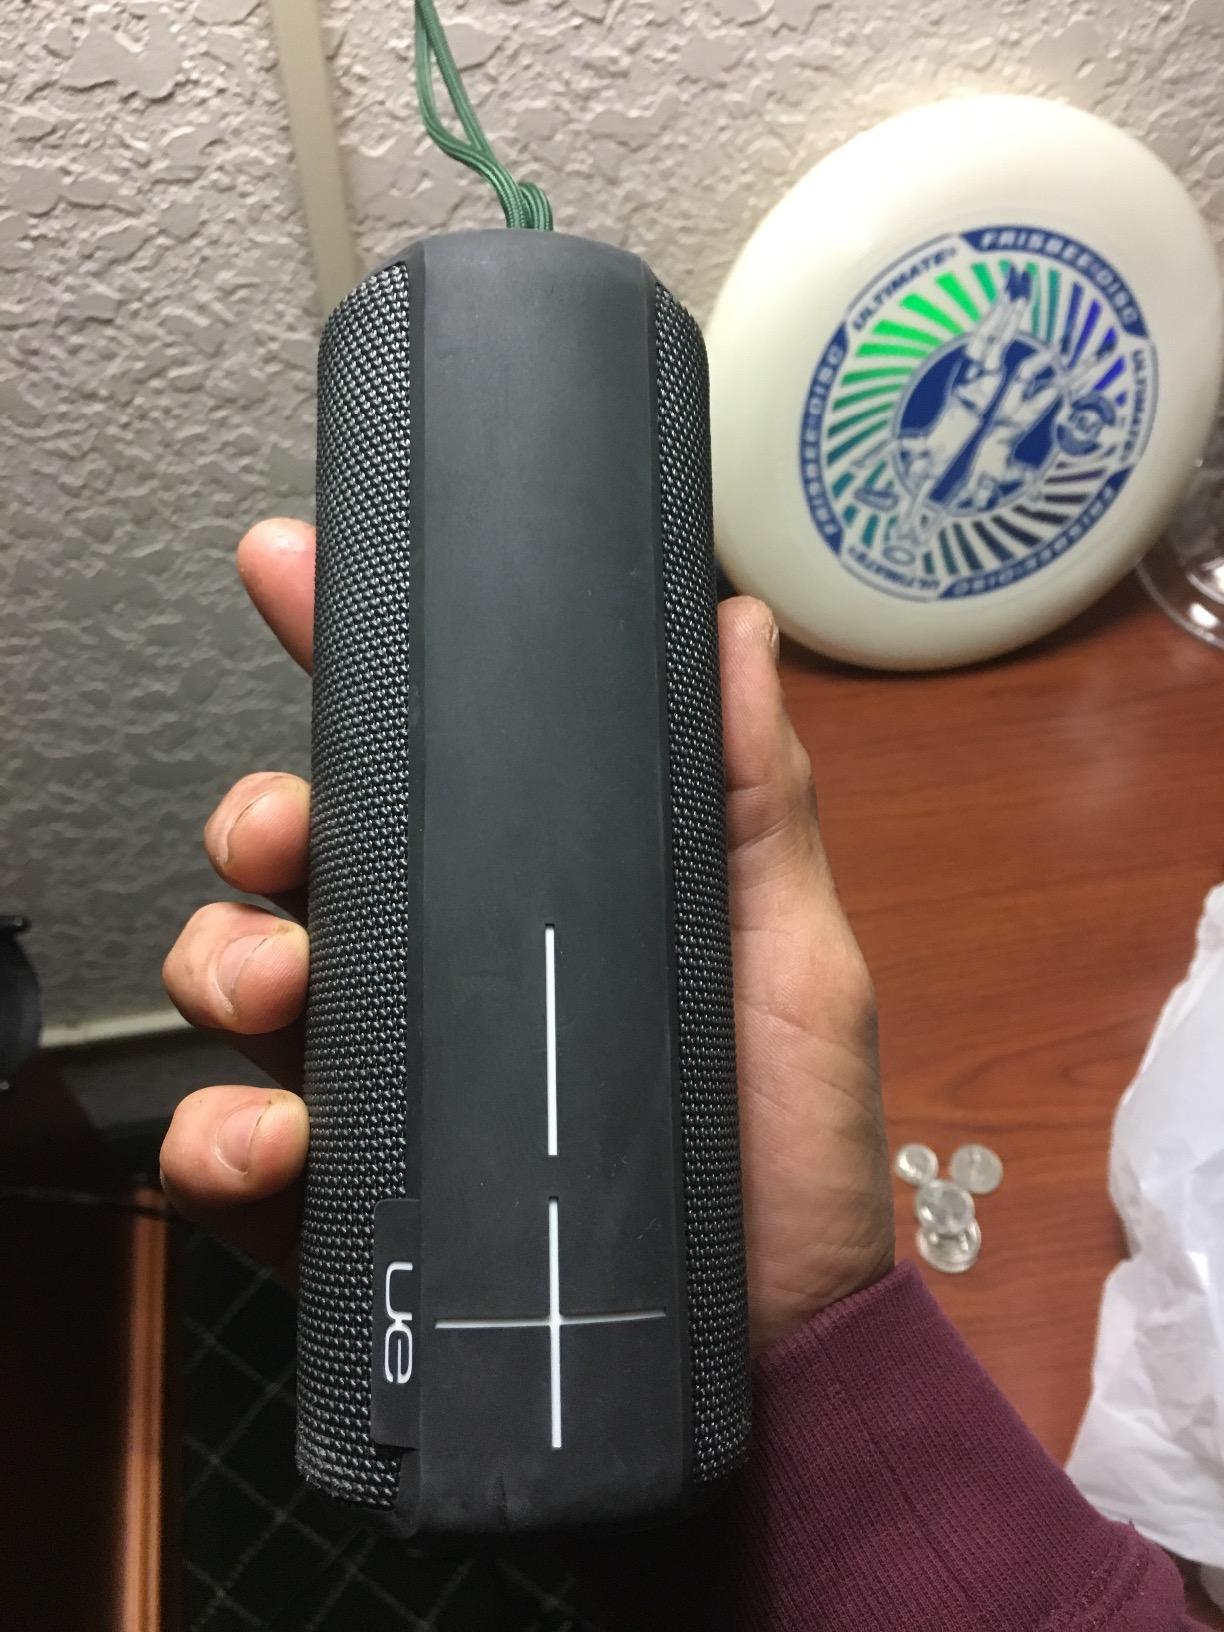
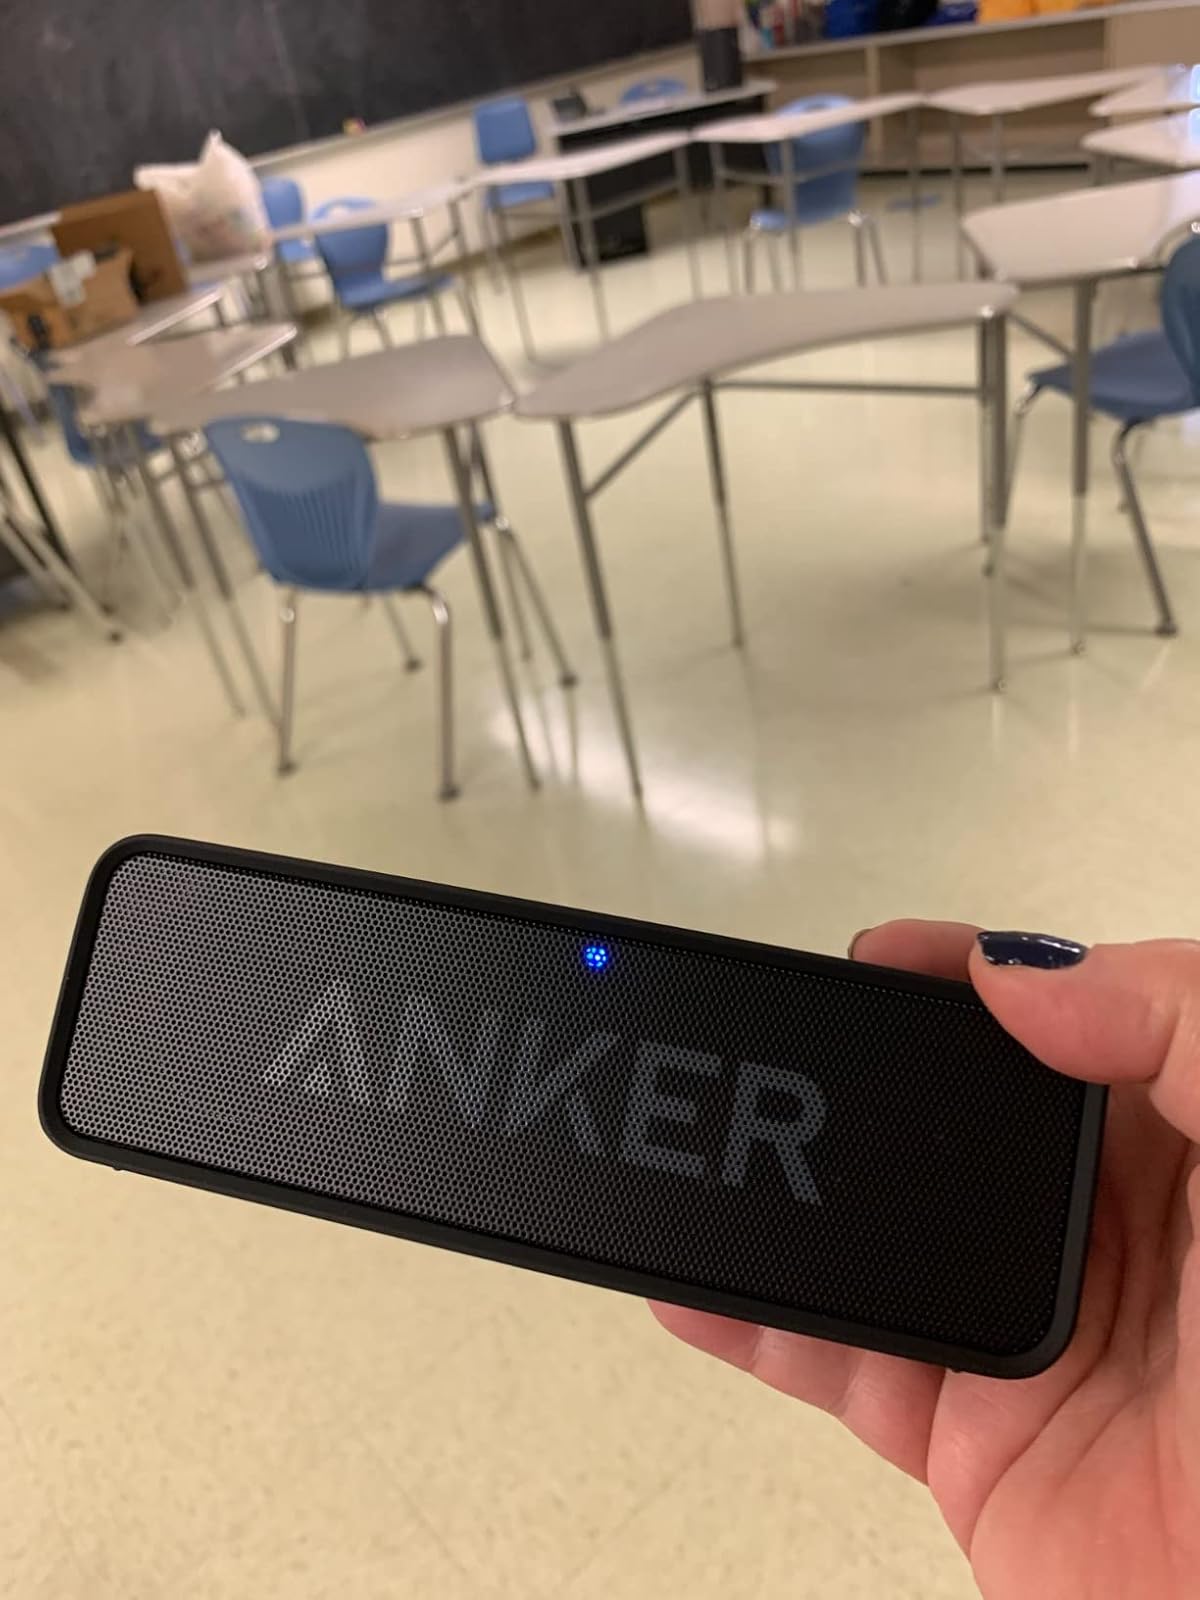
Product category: speaker
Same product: no